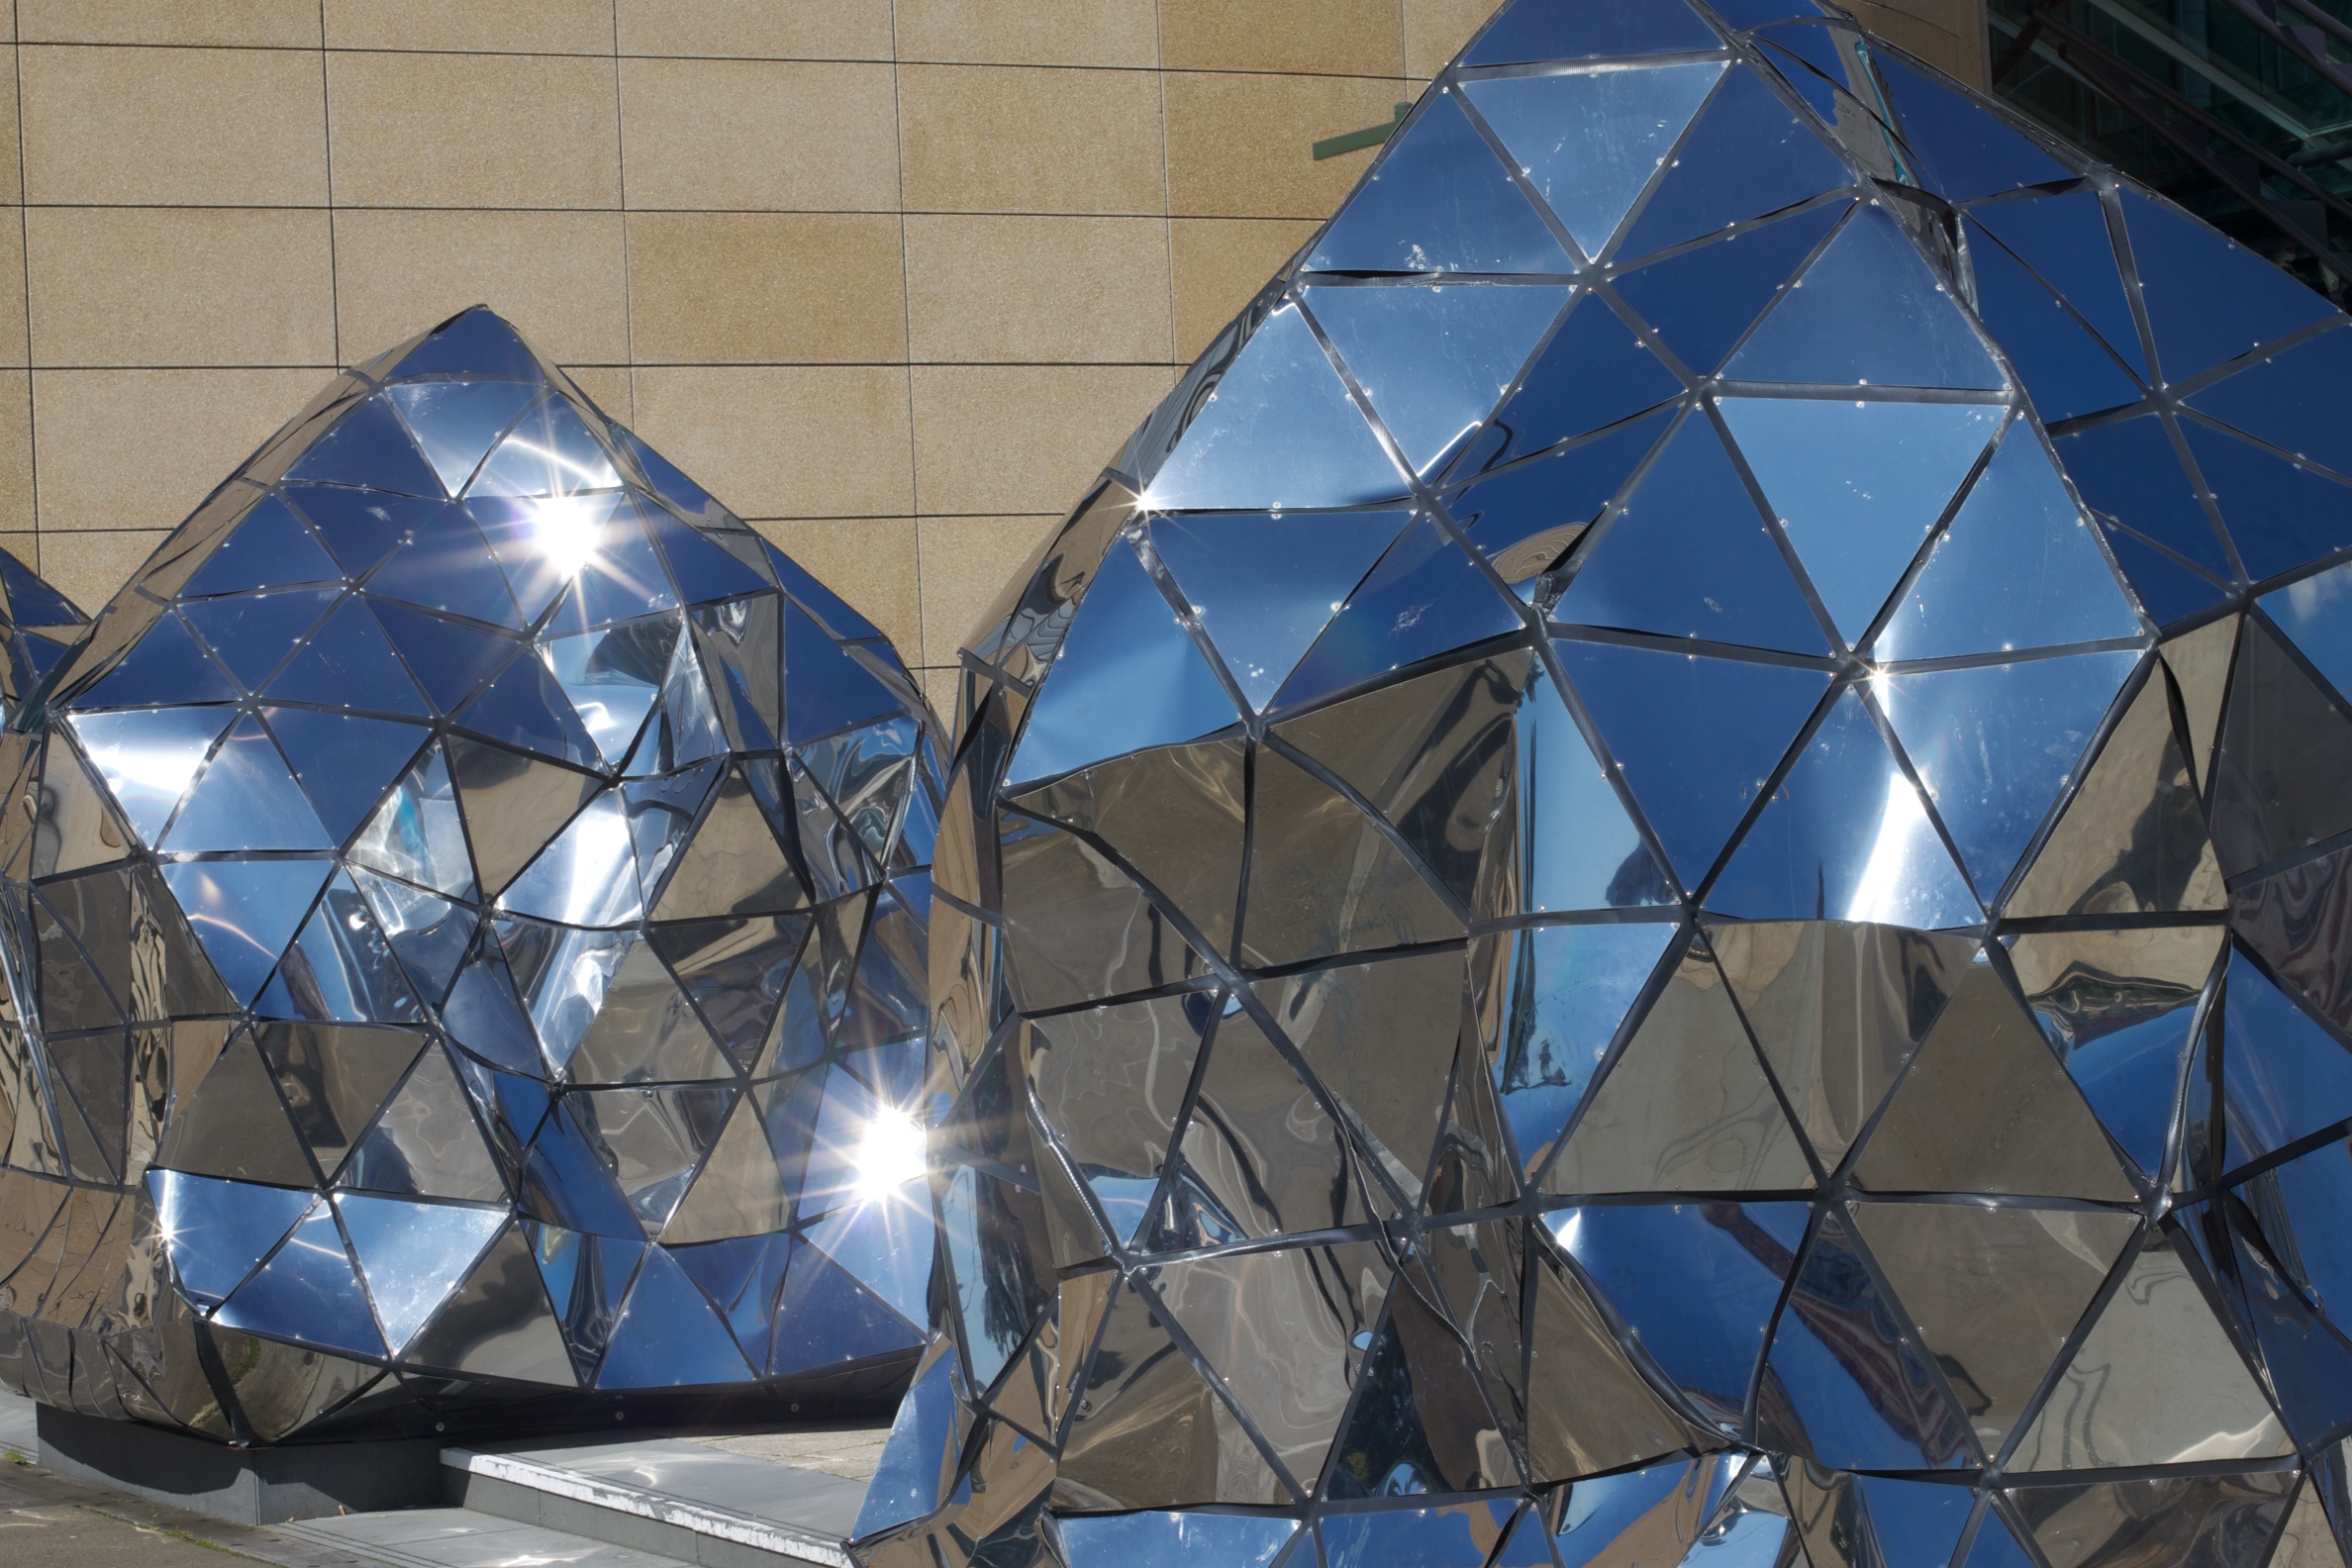
architecture, structure, window, glass, reflection, facade, blue, lighting, design, symmetry, dome, shape, daylighting